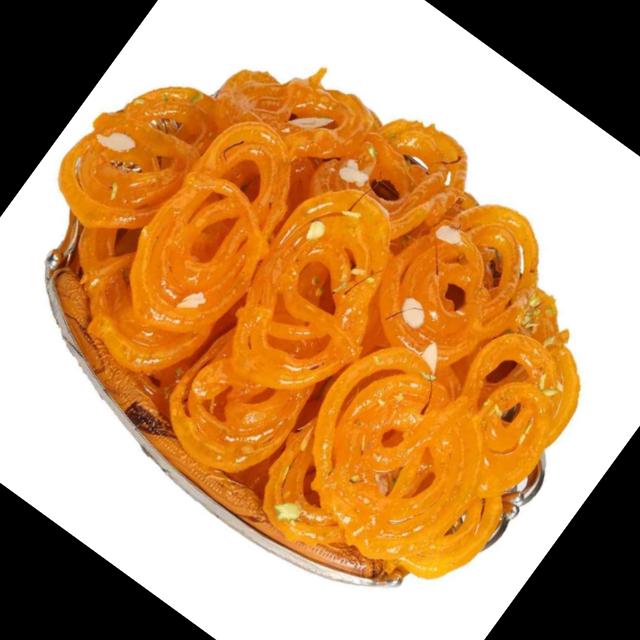
Dish: jalebi